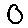
Label: 0